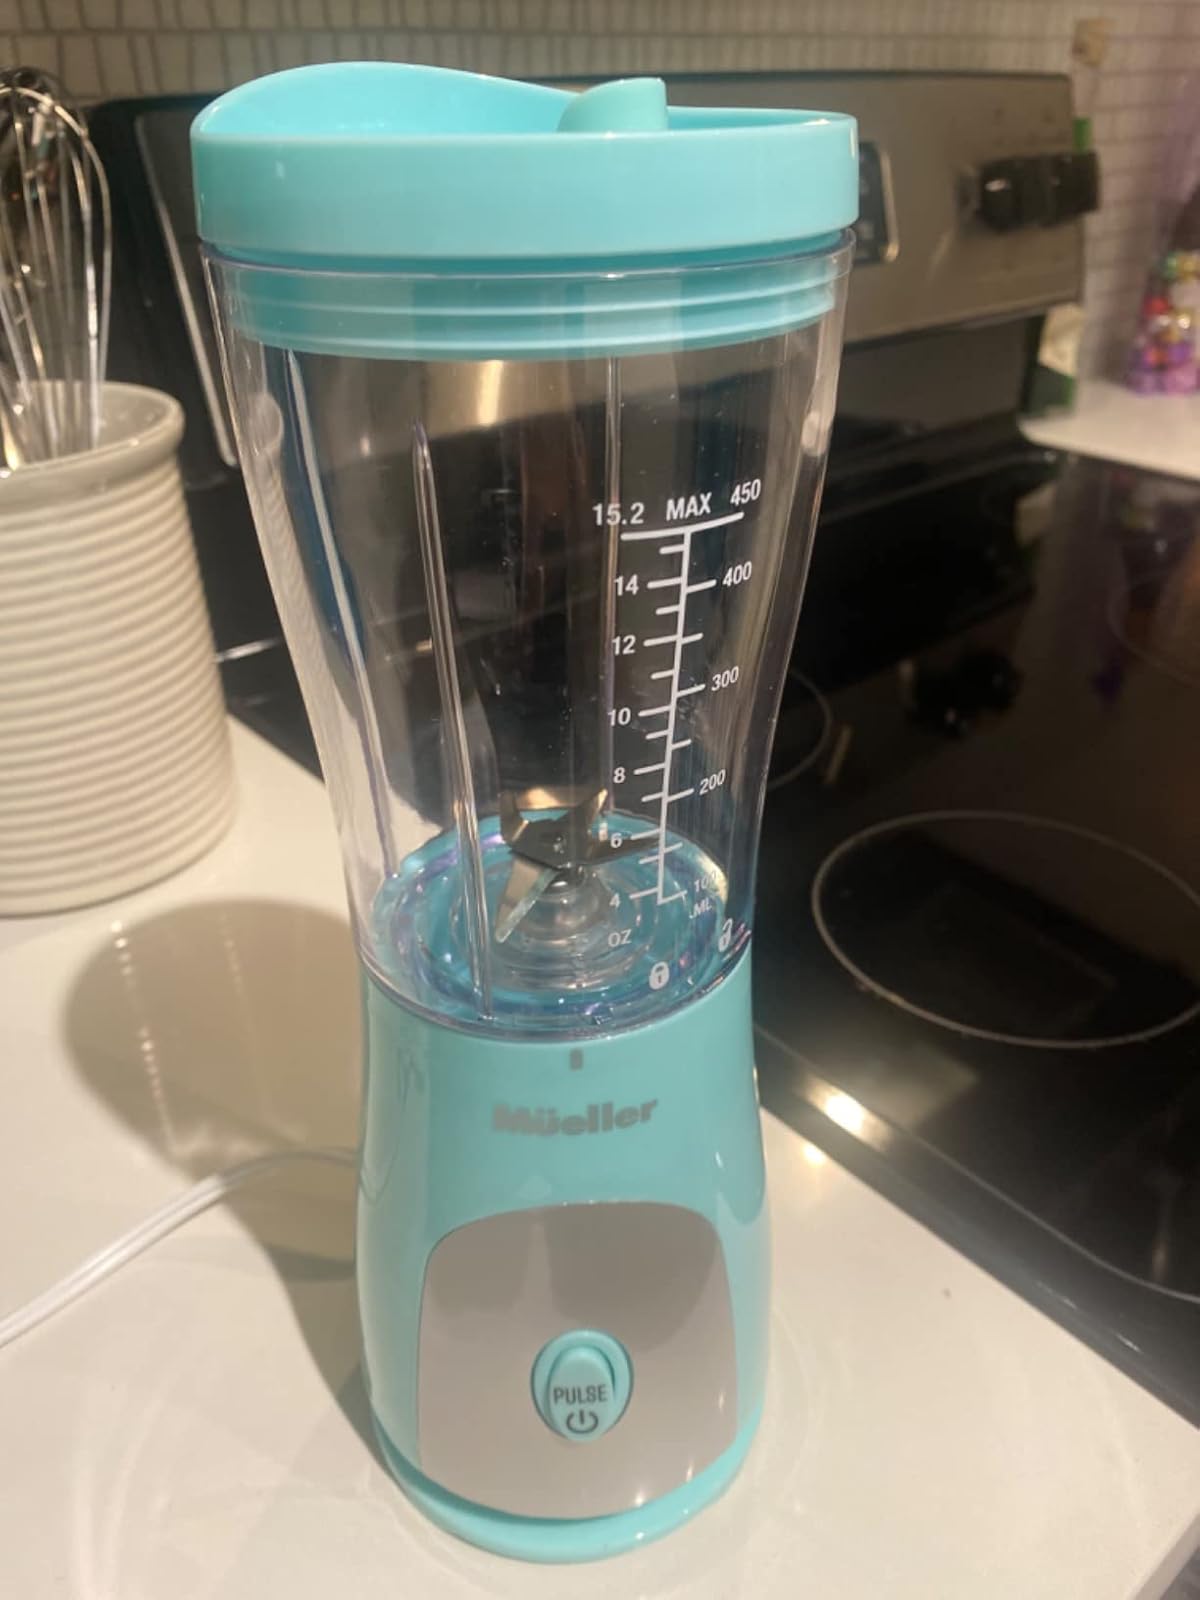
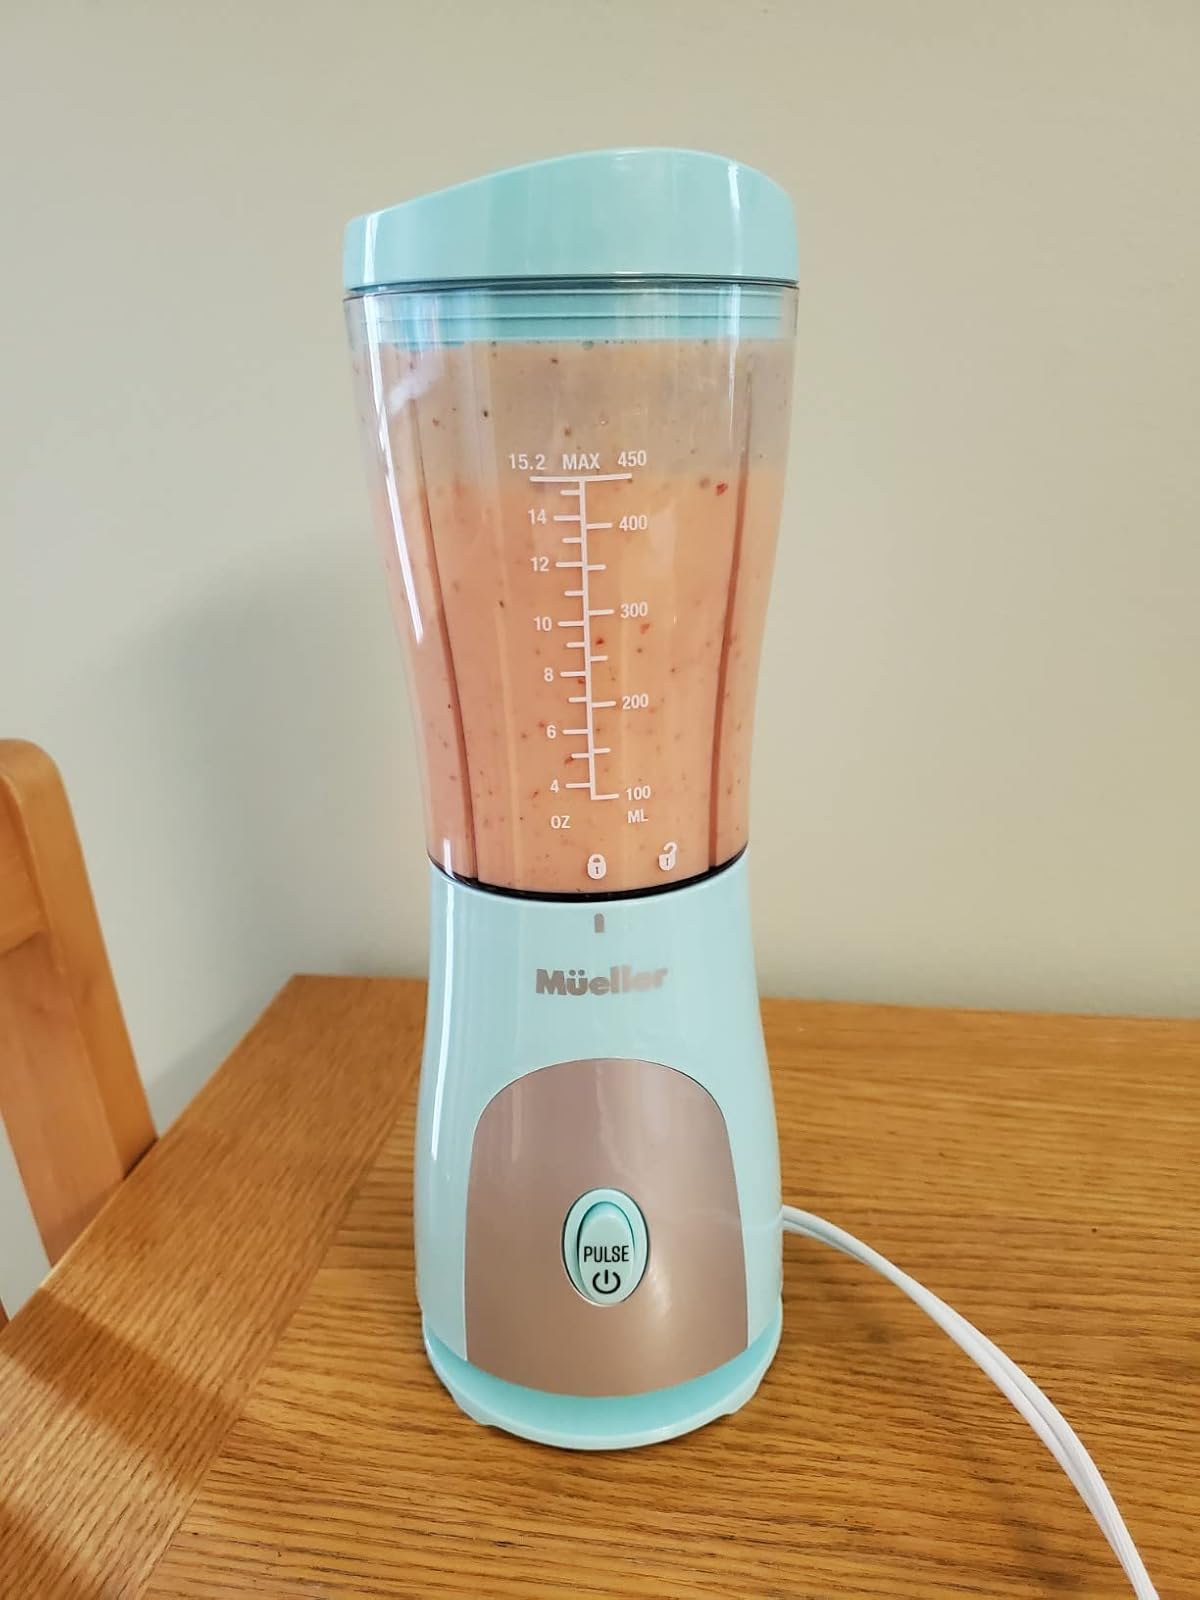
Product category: items_blender
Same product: yes